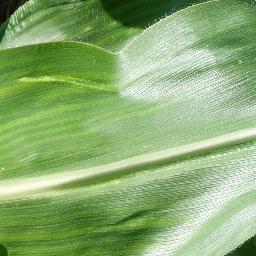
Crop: corn
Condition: (maize)_healthy